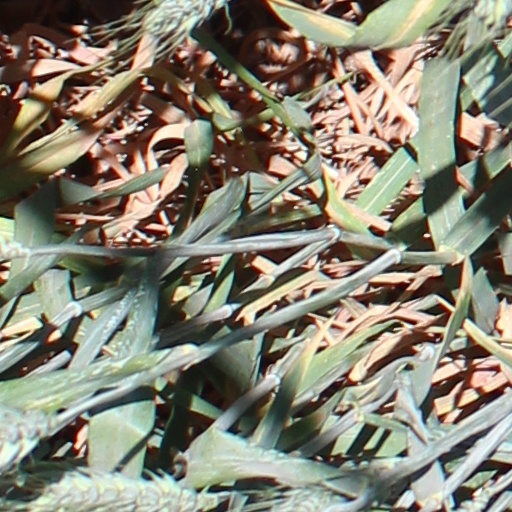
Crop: wheat